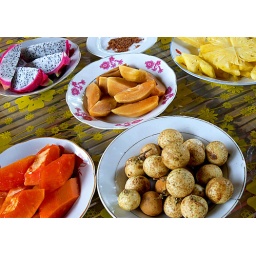
fruit plates for dessert in Vietnam